Giovanni Battista Busiri

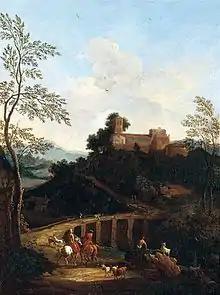
Roman landscape near a bridge

Giovanni Battista Busiri or Bussini (Rome, 1698 – 28 August 1757) was an Italian painter, mainly of landscapes and vedute.